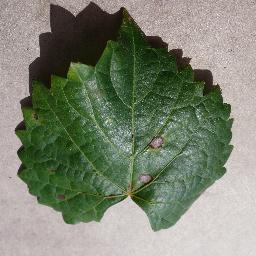
Label: Grape___Black_rot